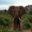
Label: elephant